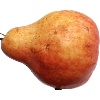
Label: Pear Red 1